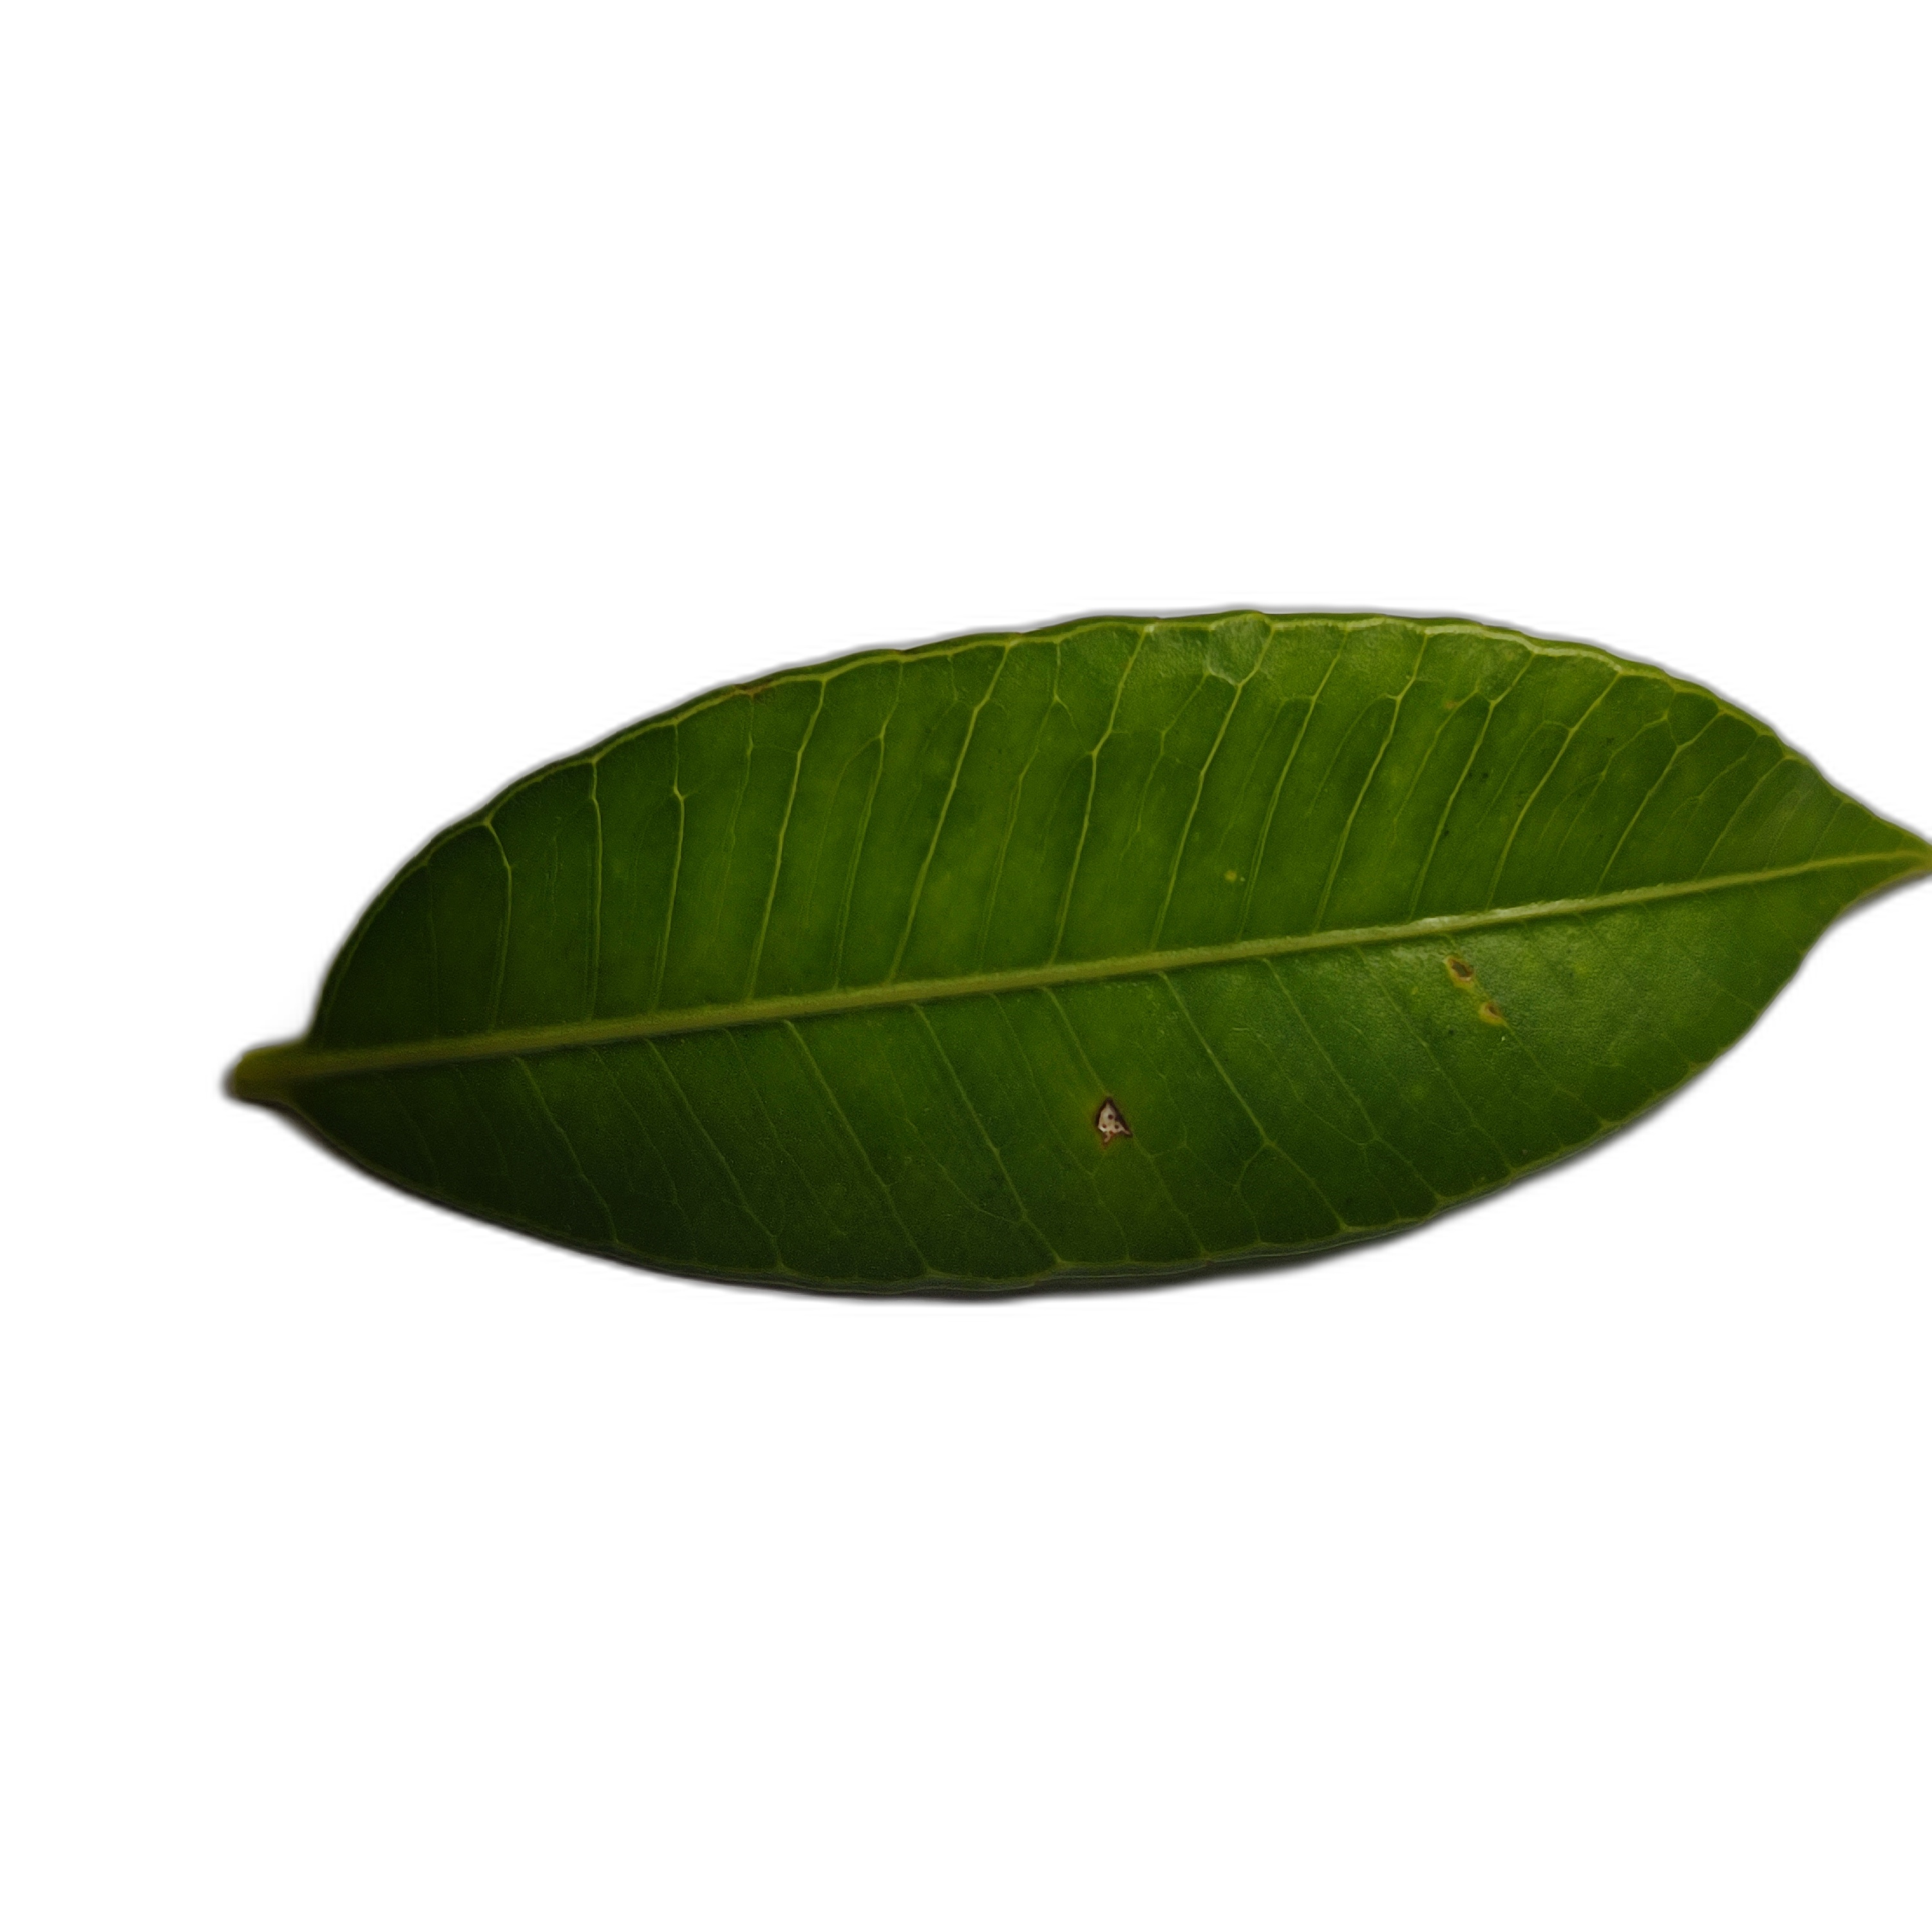
Label: healthy